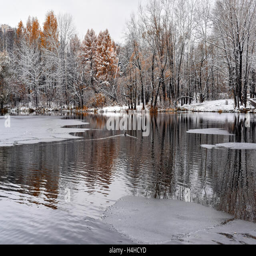
gloomy cold october day in the autumn park near the lake